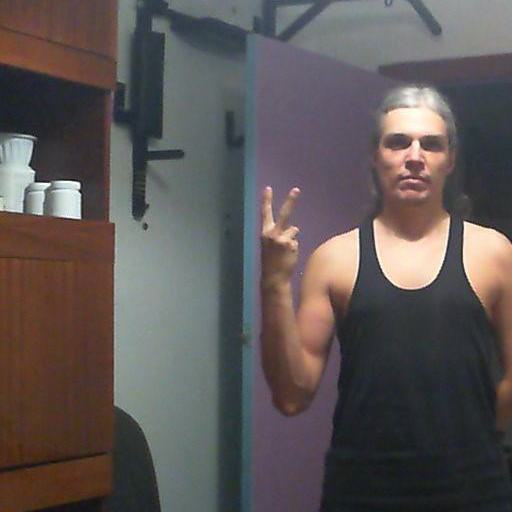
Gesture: peace_inverted